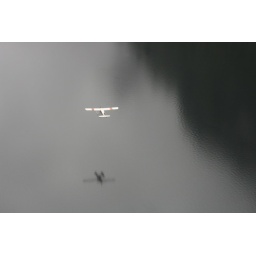
An airplane and its shadow flying over a Fjord